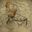
Label: bicycle